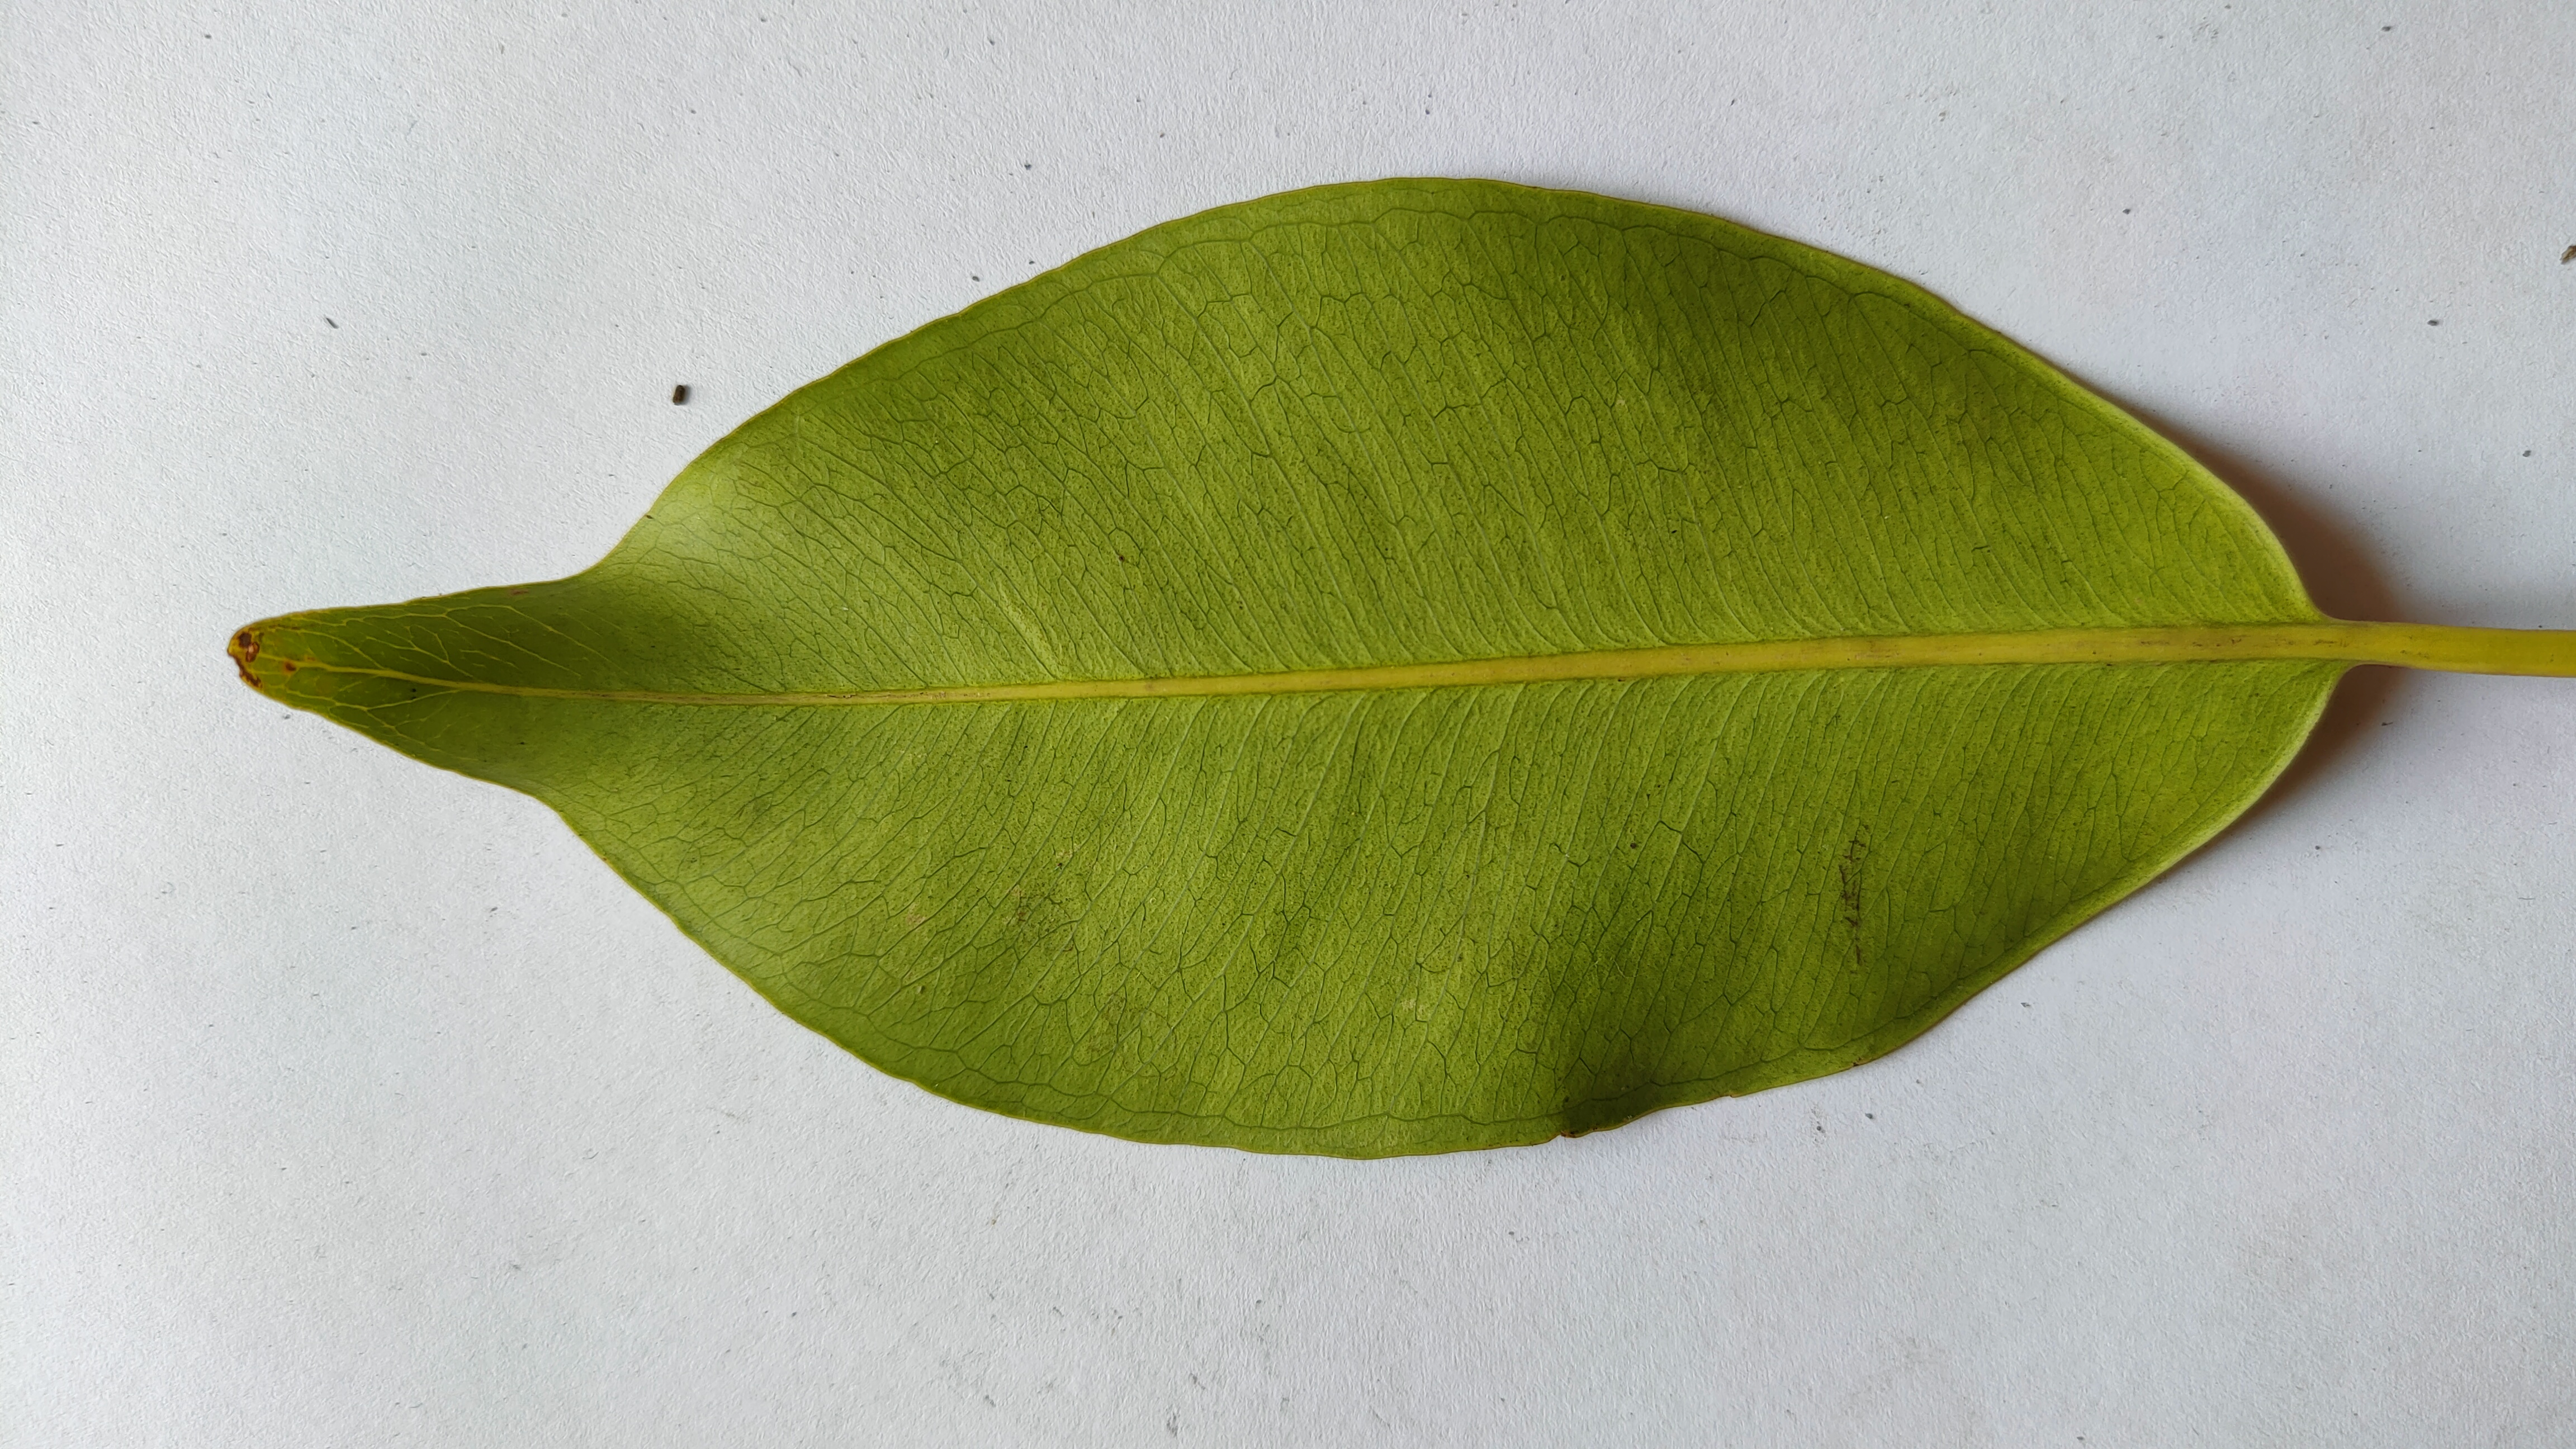
Leaf variety: Black plum